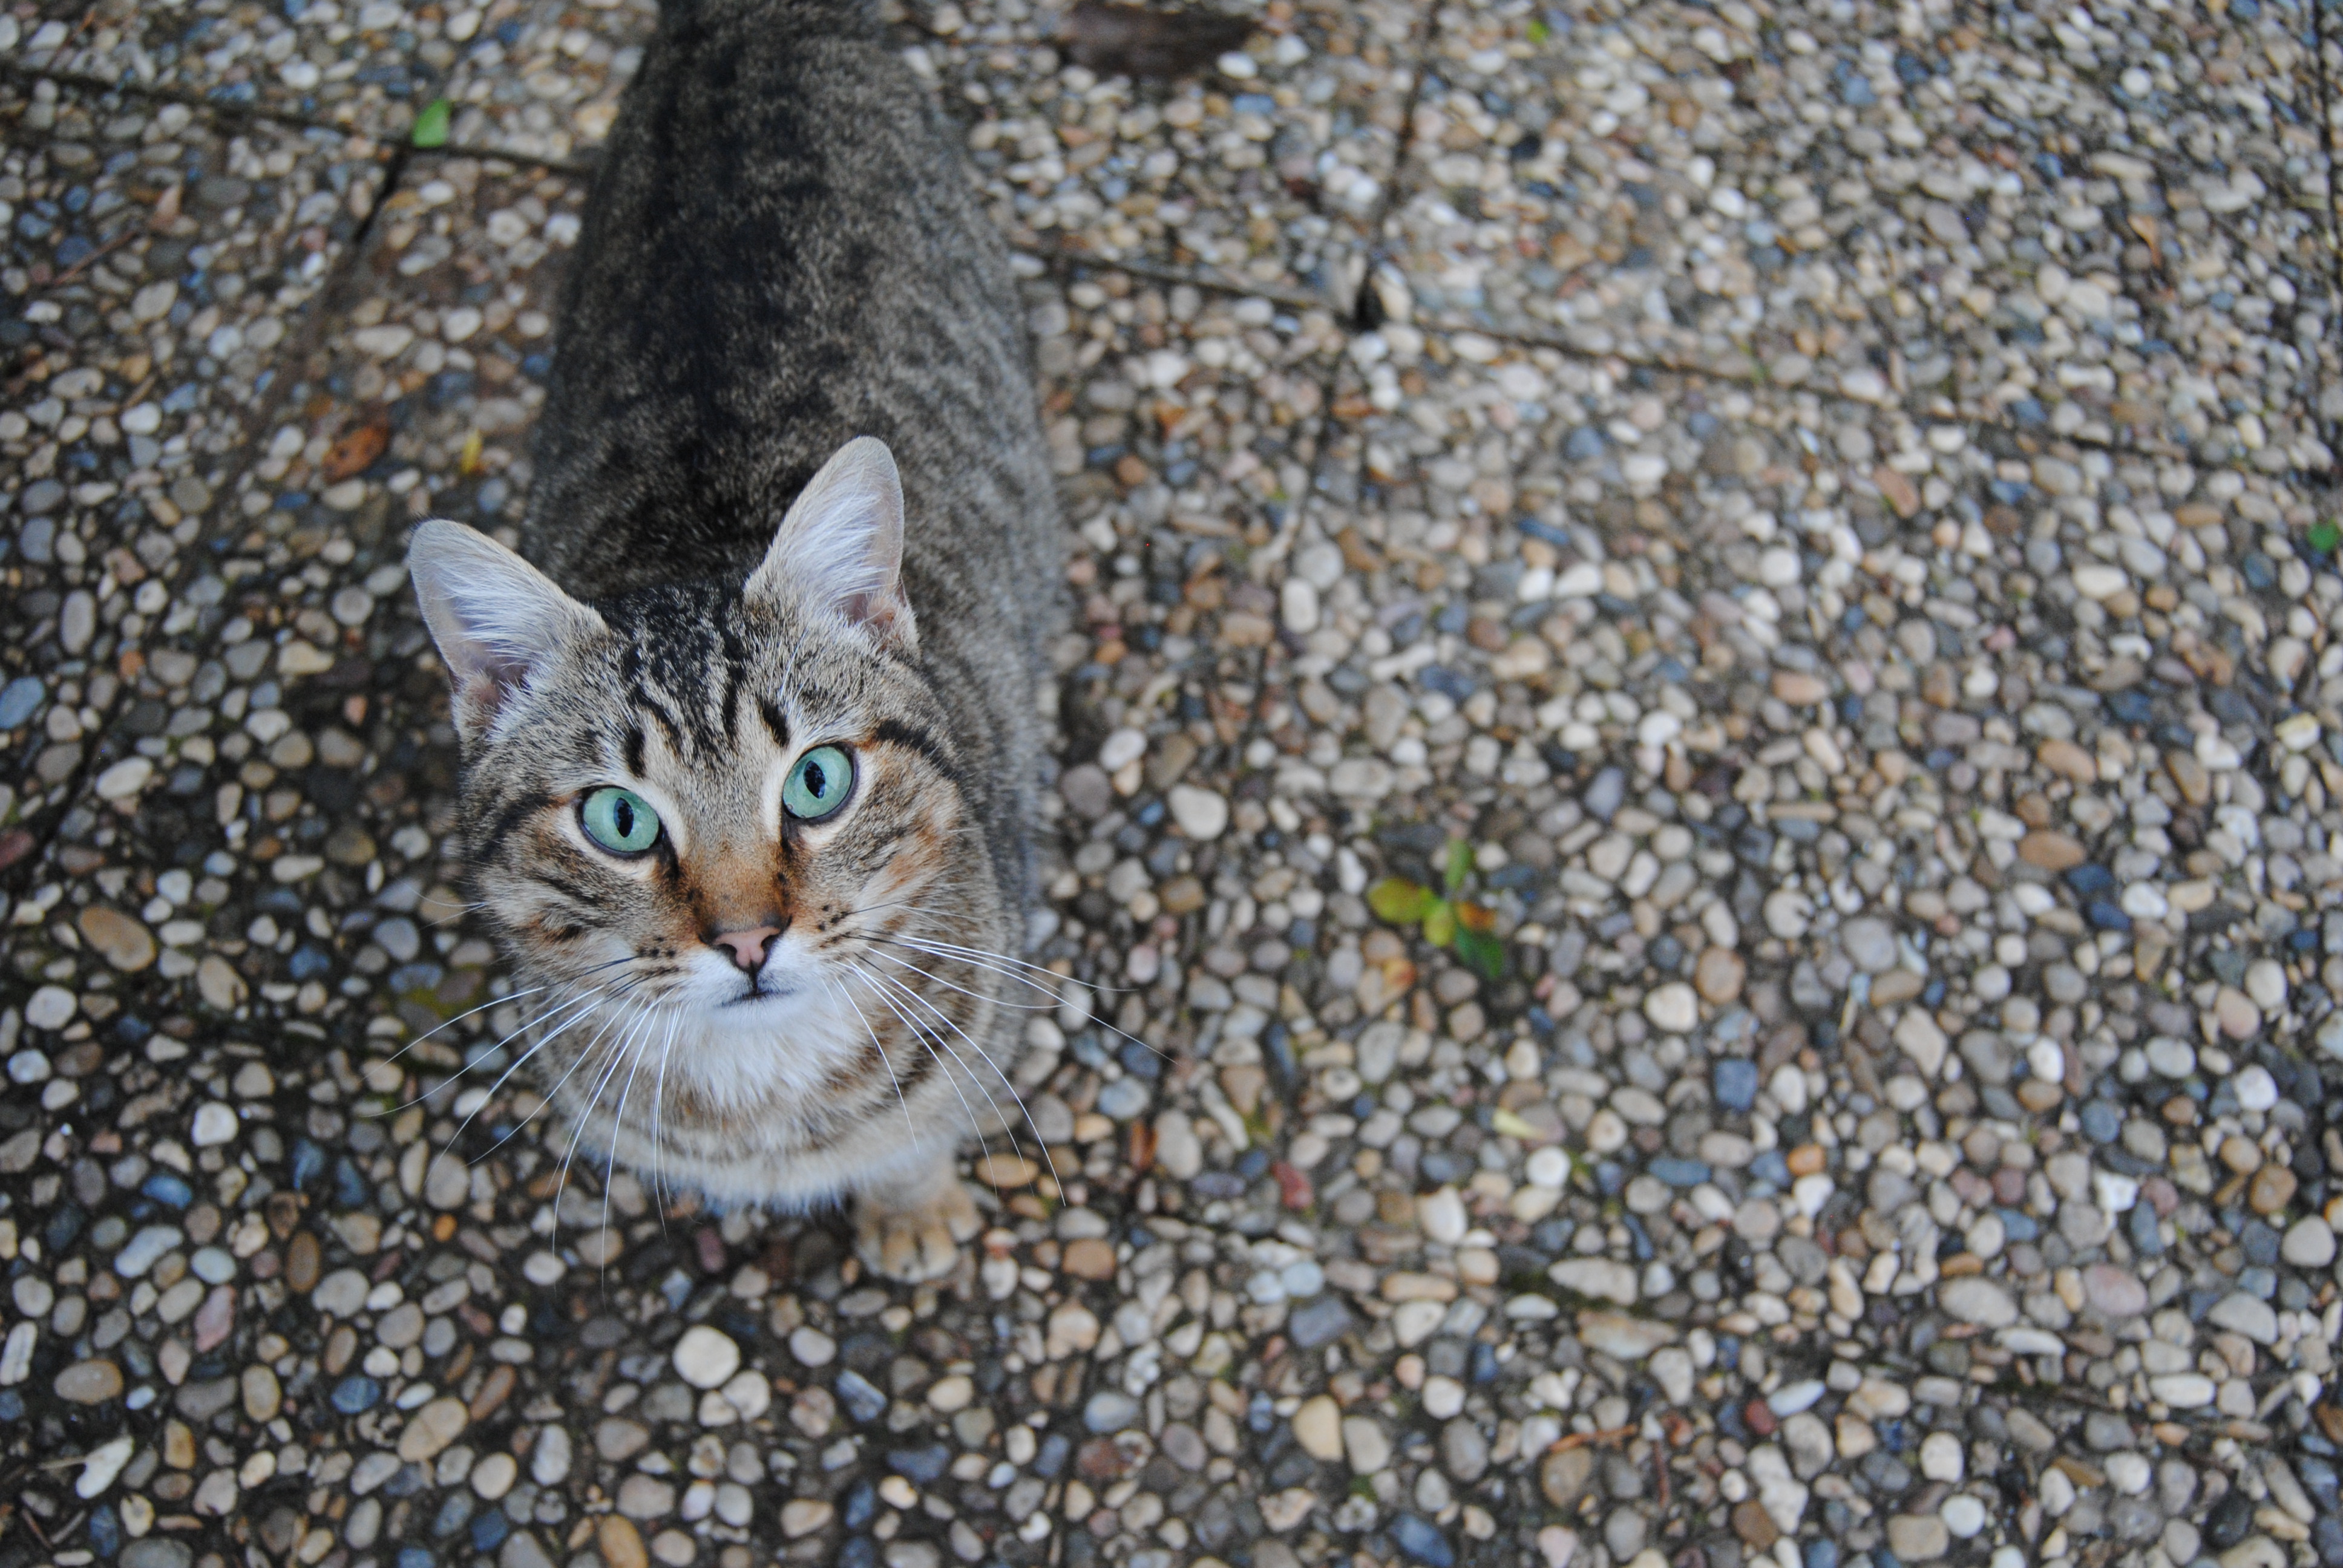
animal, pet, kitten, cat, macro, feline, mammal, fauna, vertebrate, wild cat, small to medium sized cats, cat like mammal